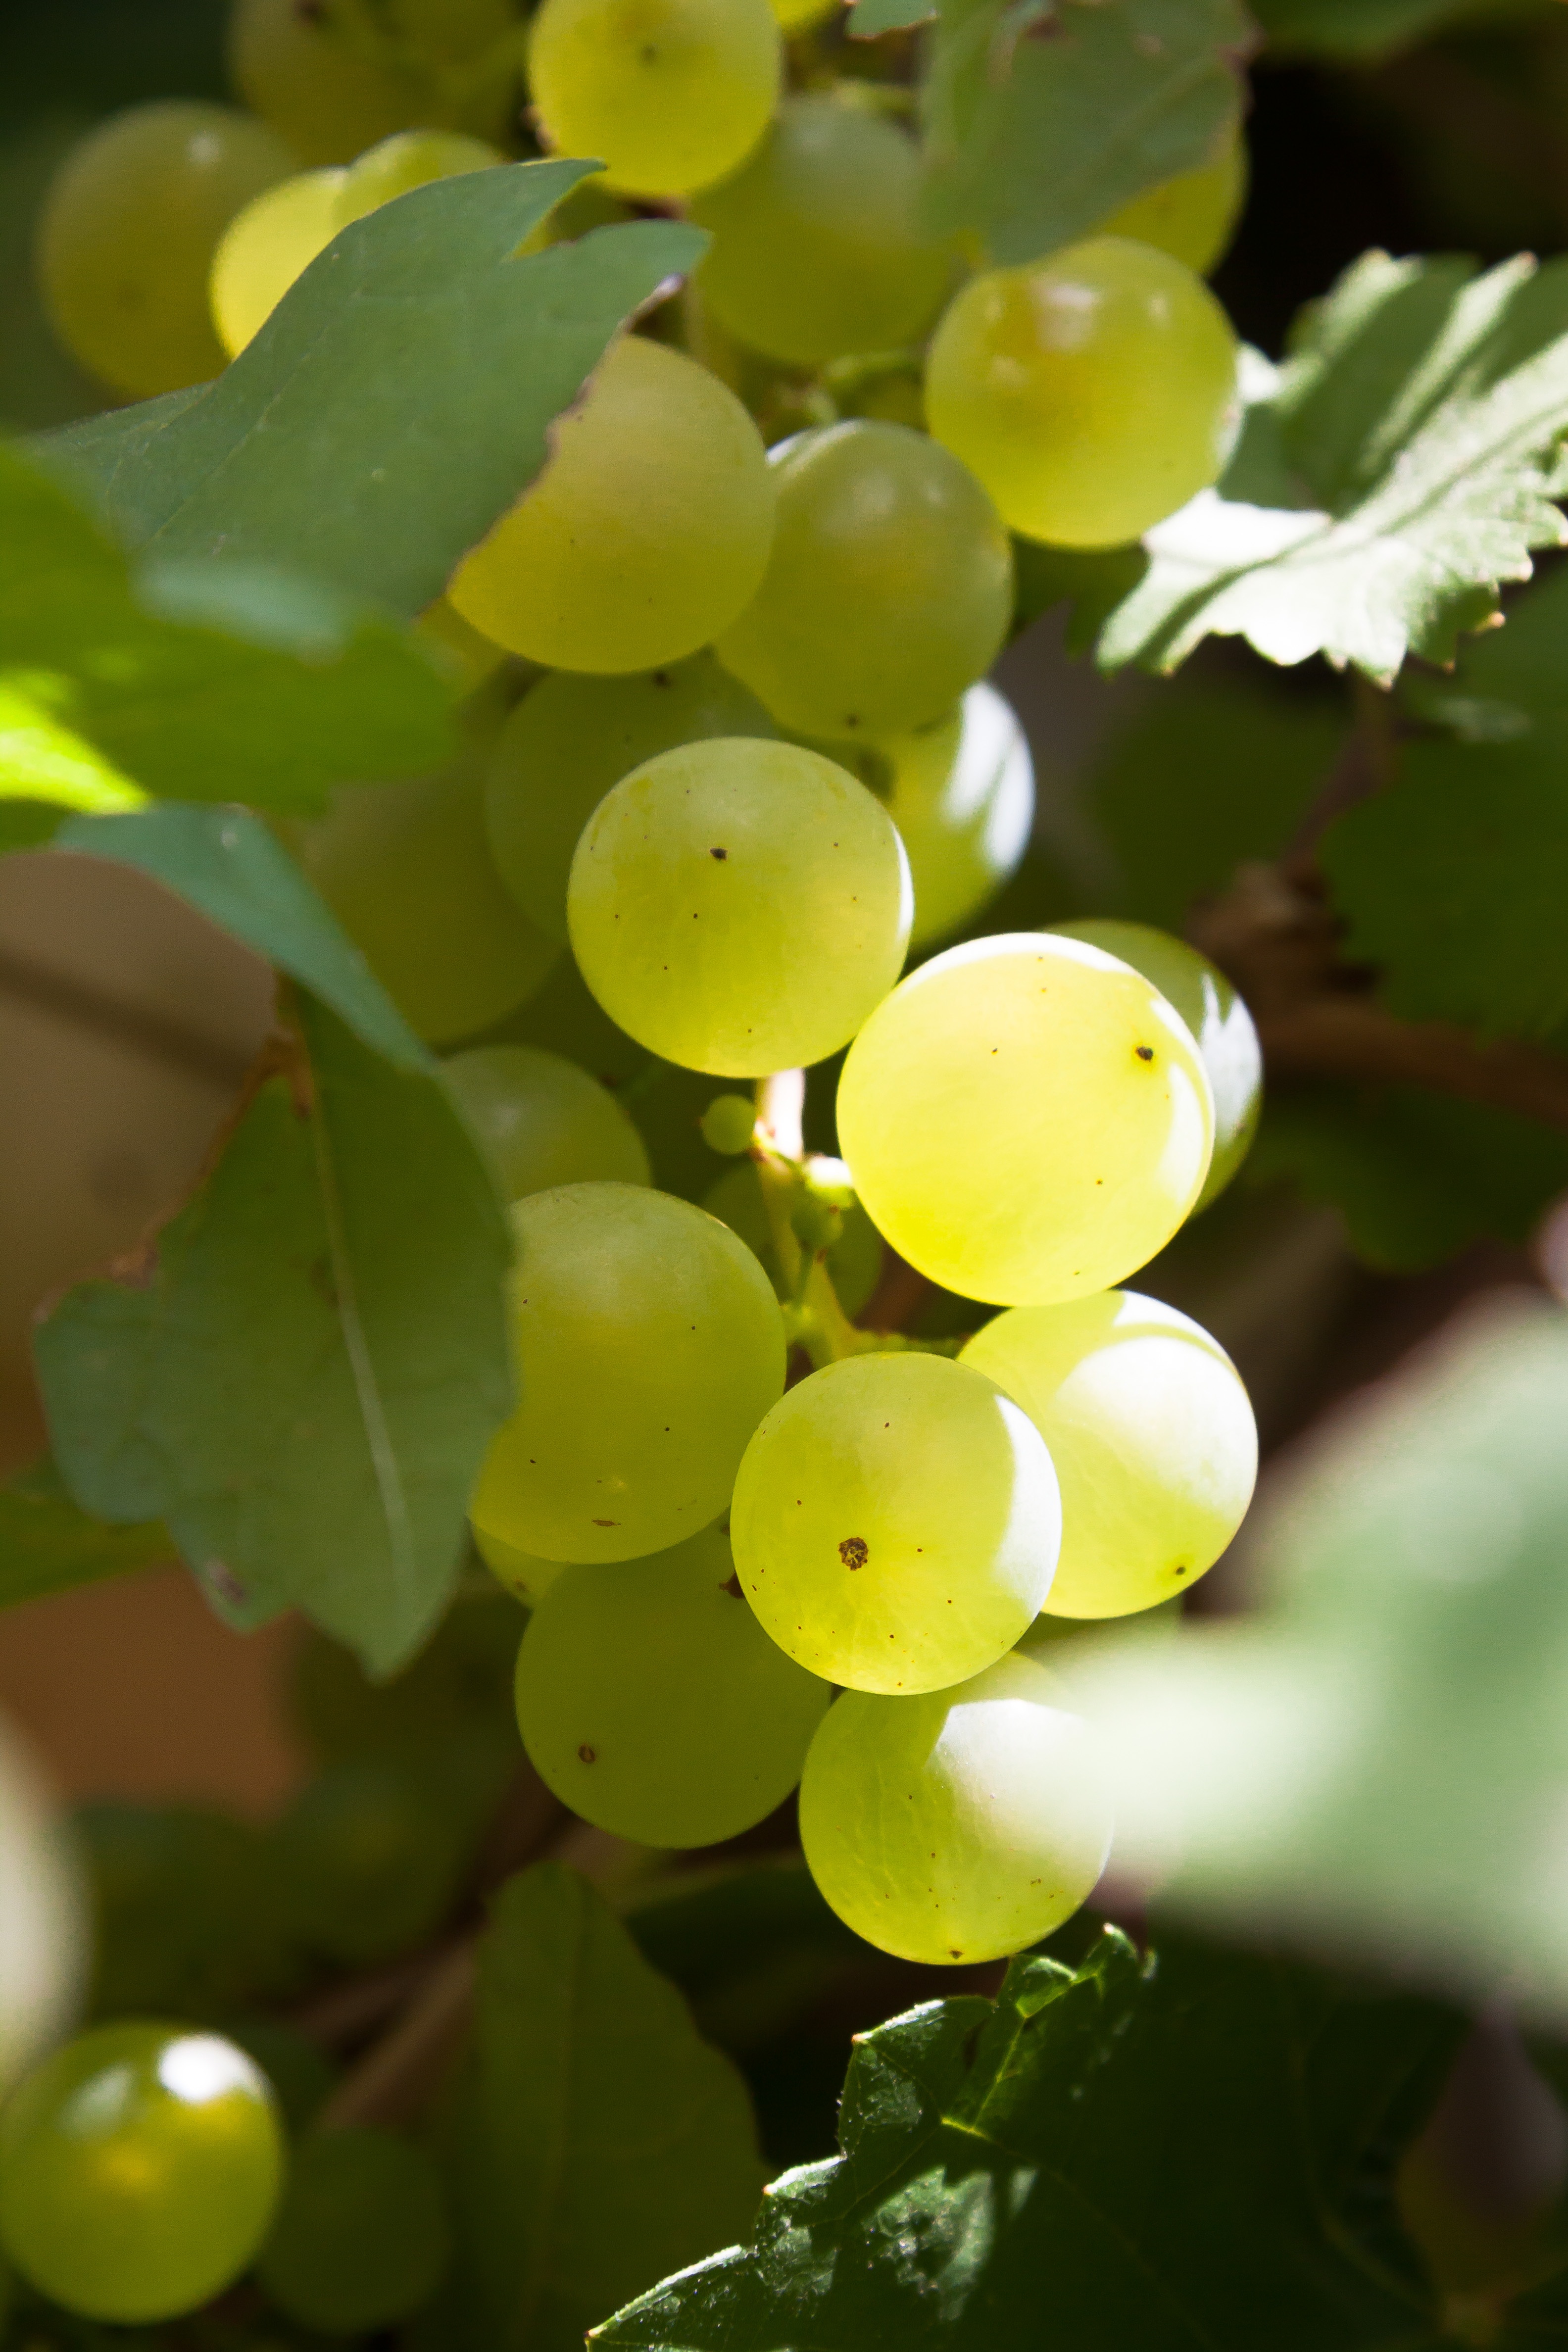
nature, branch, blossom, plant, sun, grape, vine, fruit, sweet, leaf, flower, wall, food, green, produce, botany, yellow, healthy, eat, flora, leaves, shrub, grapes, vitamins, macro photography, flowering plant, vitis, side light, land plant, grapevine family